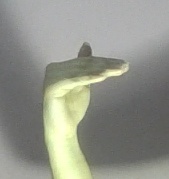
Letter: khaa